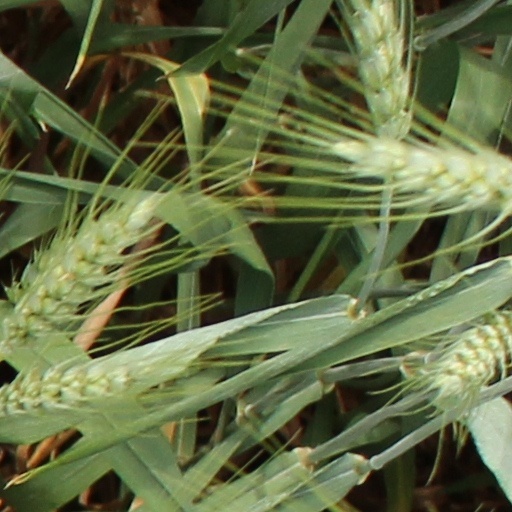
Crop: wheat